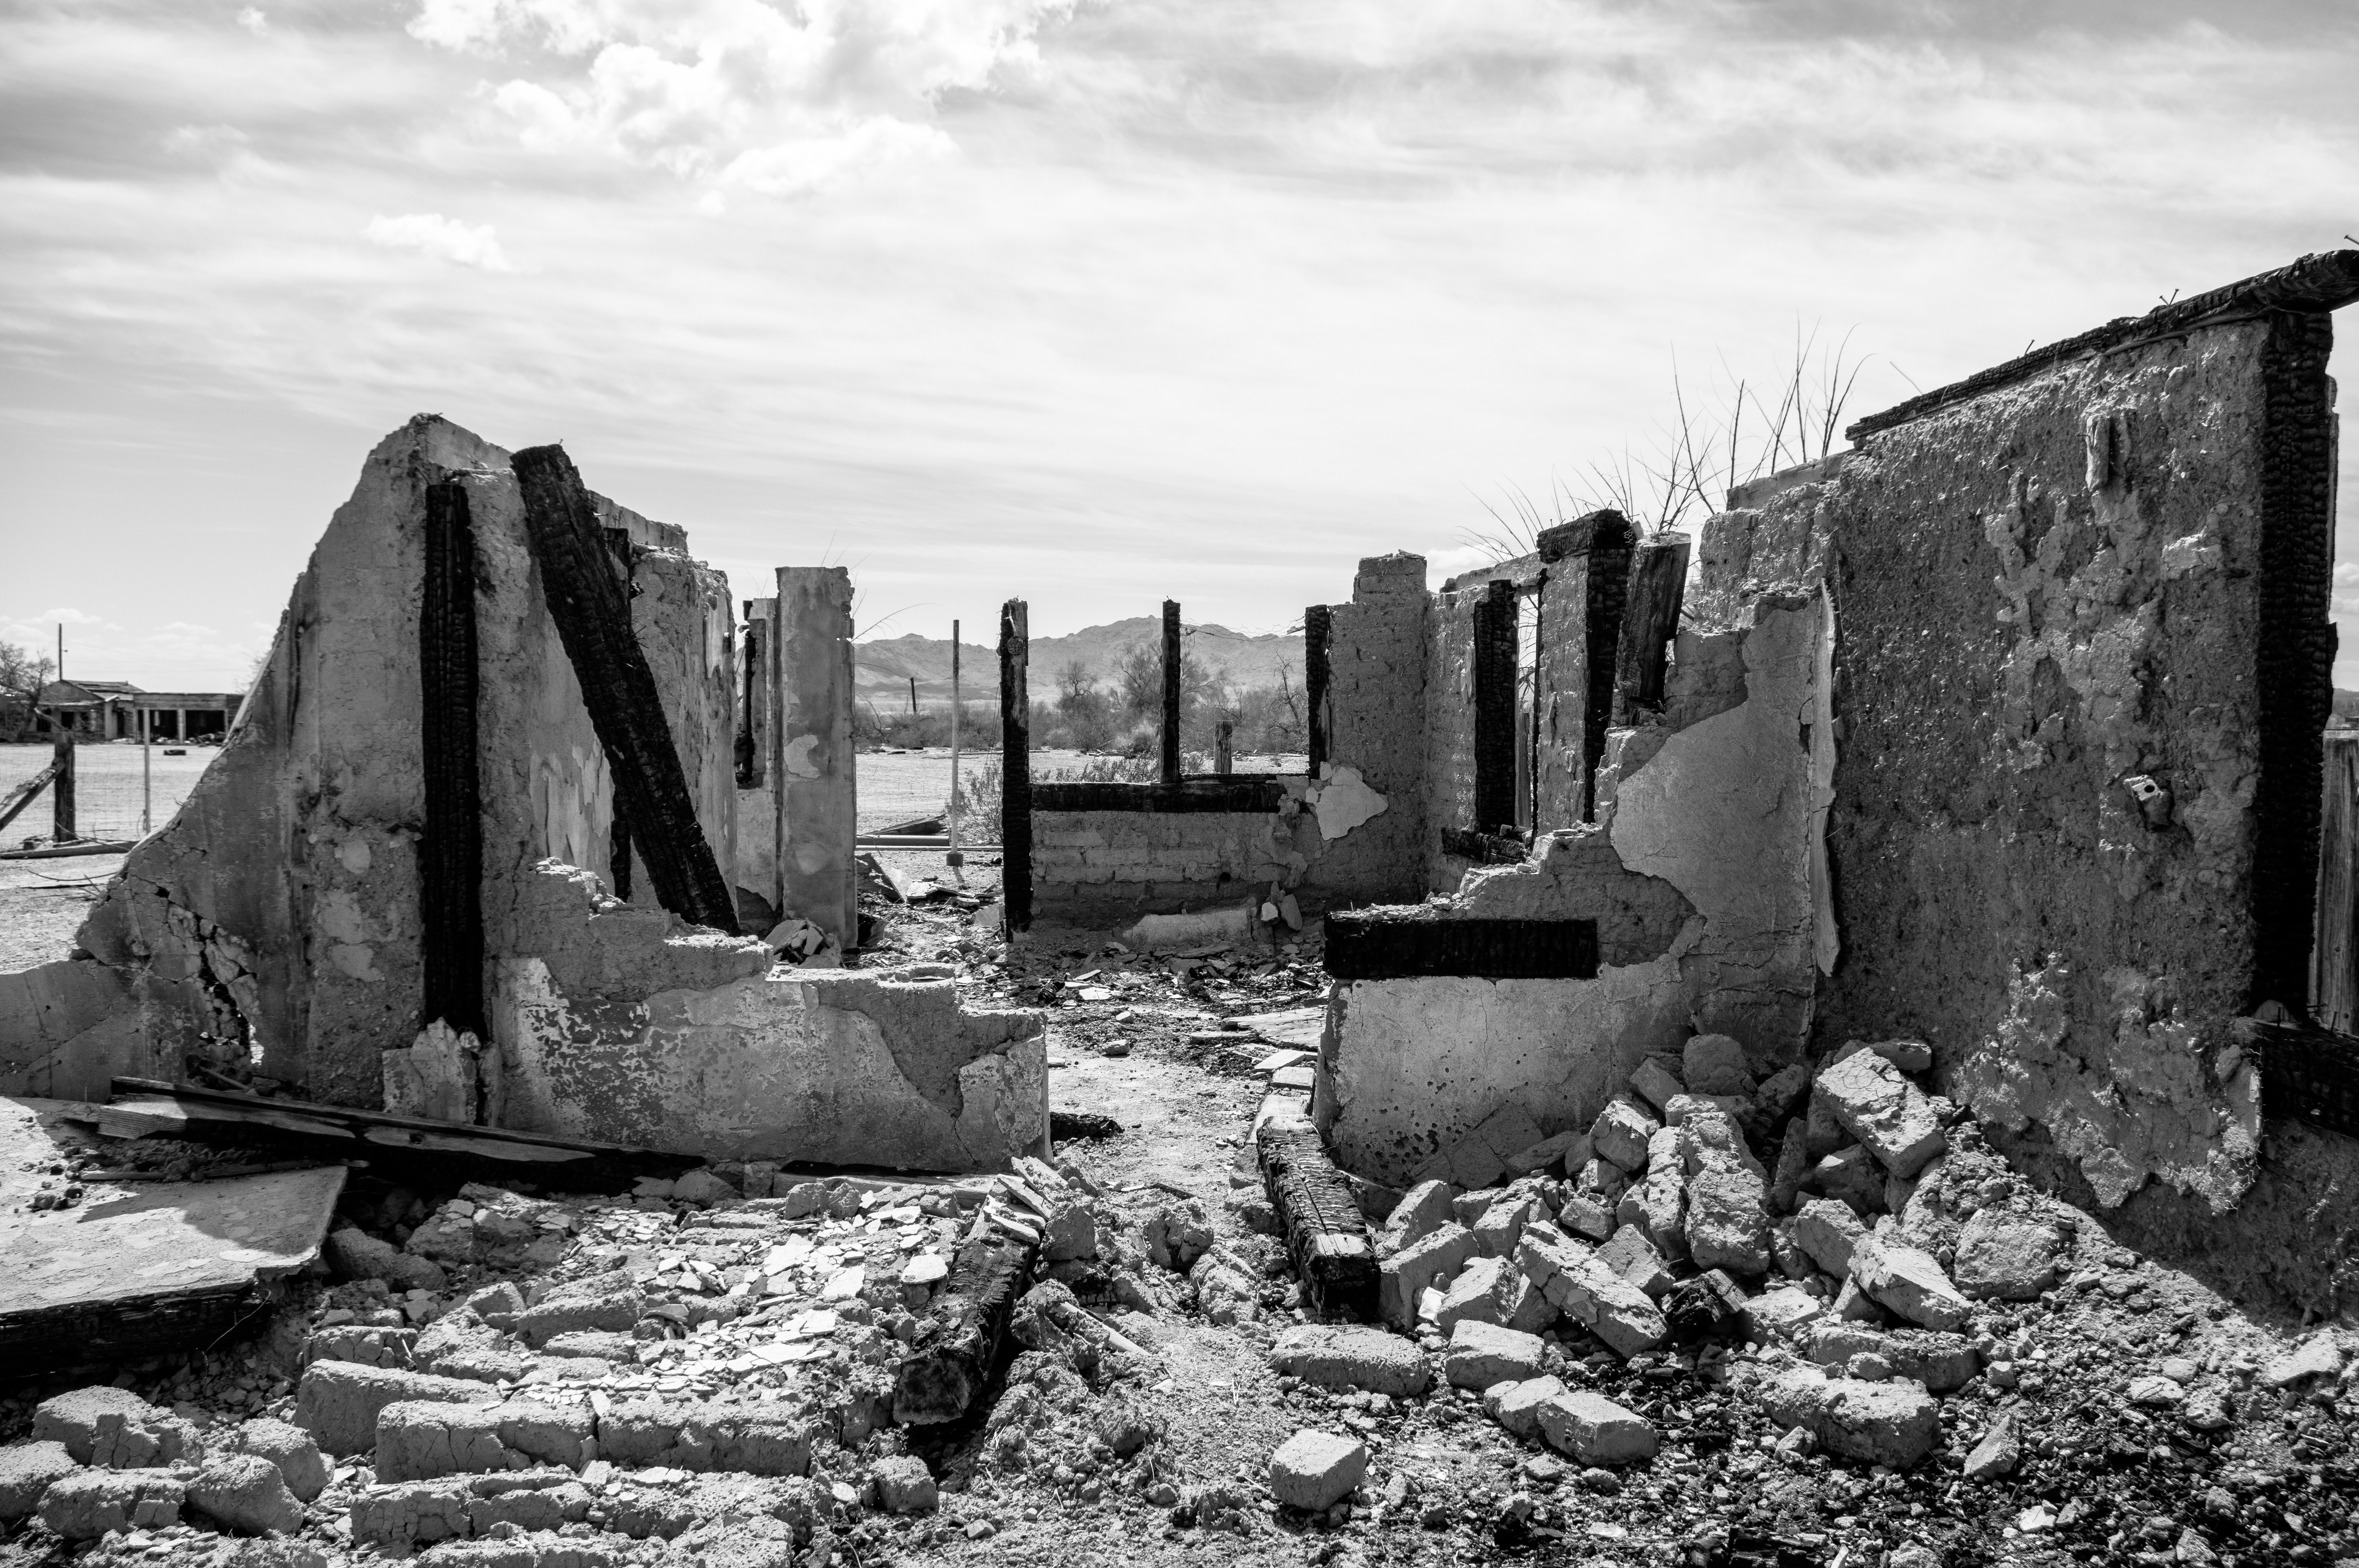
rock, black and white, photography, wall, monochrome, ruins, history, monochrome photography, ancient history